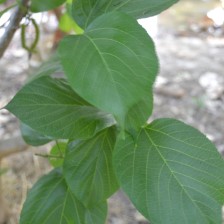
Variety: TaiwanMeacho